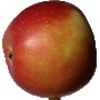
Label: Apple Braeburn 1